Maine State Route 77

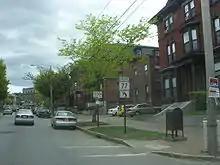
SR 77 in downtown Portland

SR 77 begins in Scarborough at SR 207 near Scarborough Beach State Park. It runs east and north along the coastline, through the town of Cape Elizabeth. SR 77 passes through eastern South Portland before crossing the Fore River on the Casco Bay Bridge into downtown Portland.